Astro Boy (1980 TV series)

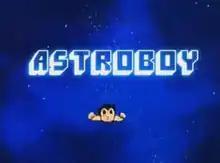
English title screen

, sometimes referred to as , is a color remake of the 1960s anime black-and-white series of the same name, both series are adapted from the manga series by Osamu Tezuka.